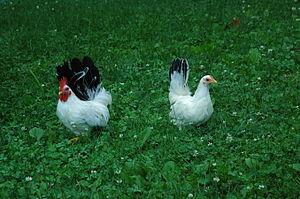
La poule « Chabo » est une race de poule domestique.